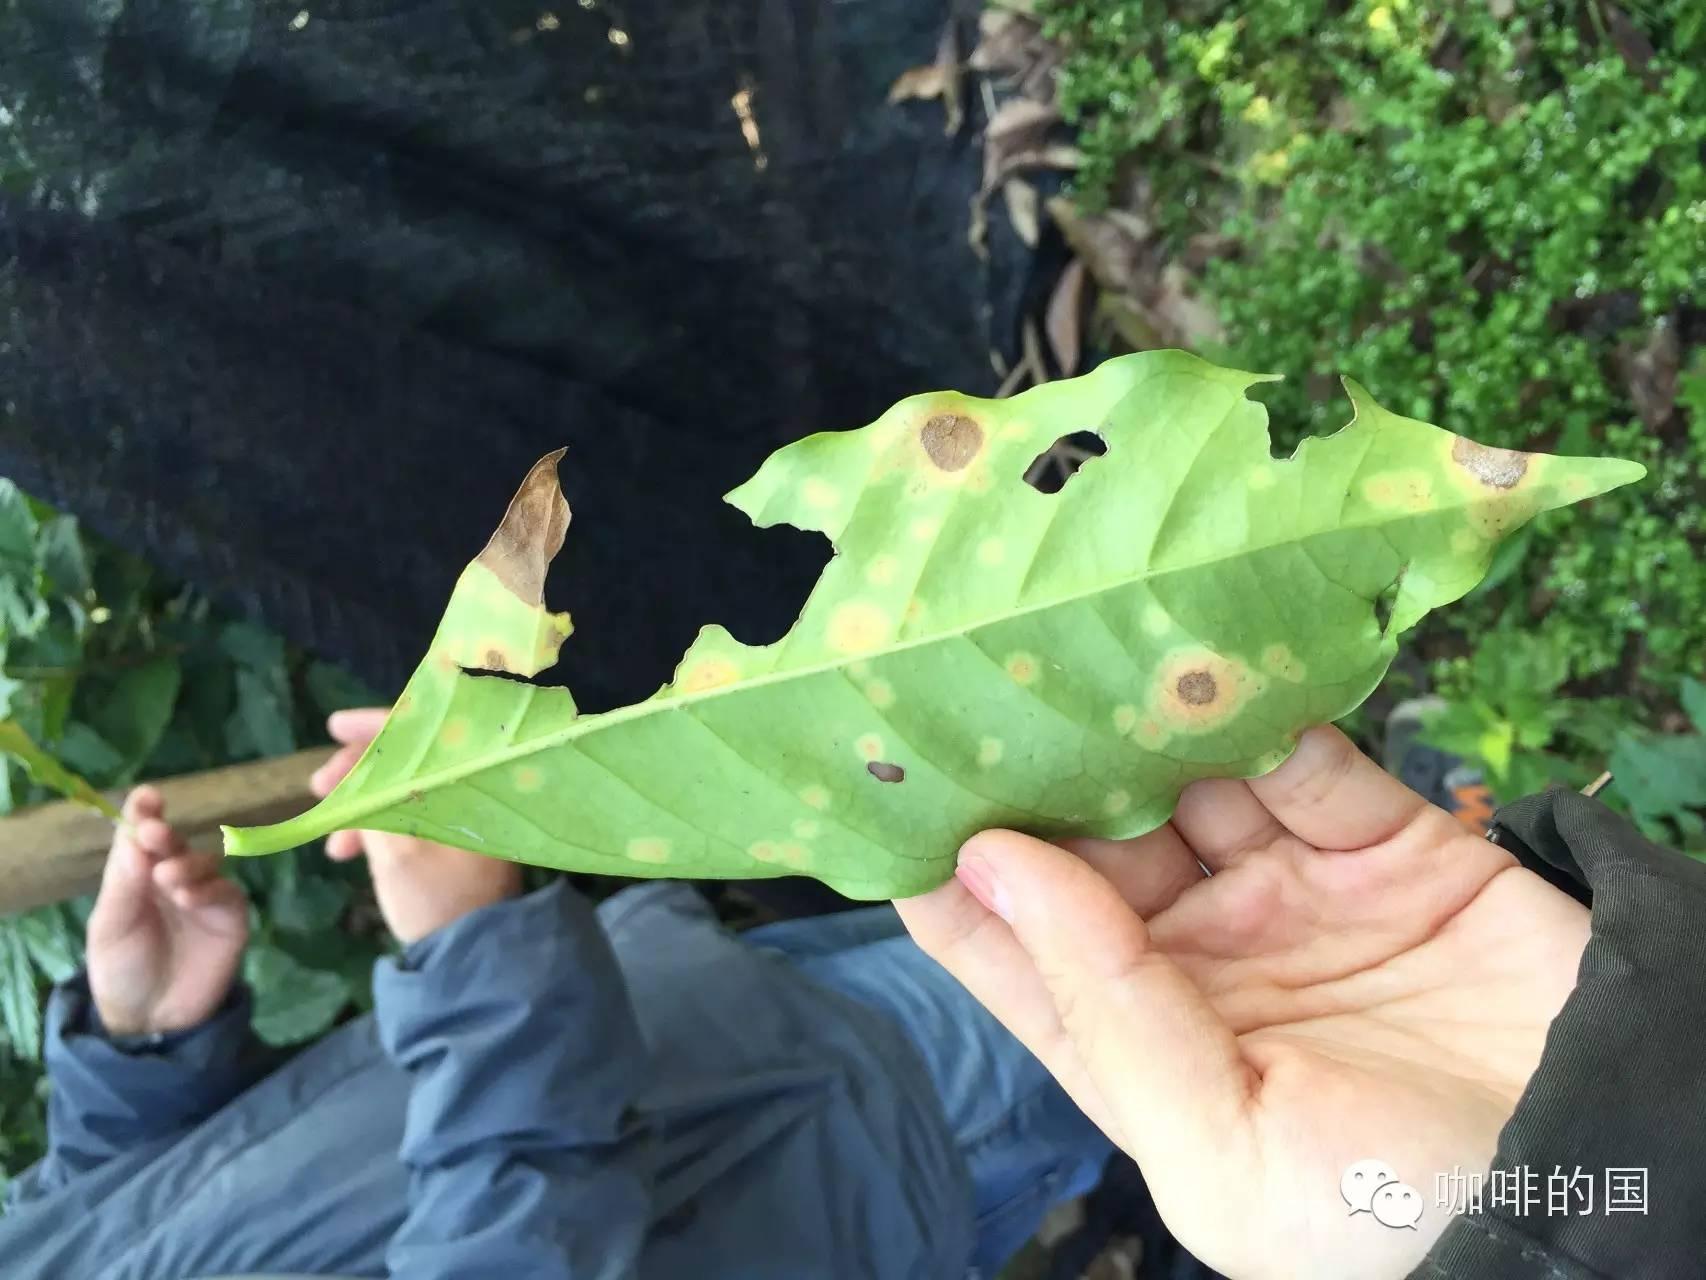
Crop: unknown
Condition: coffee_coffee_rust